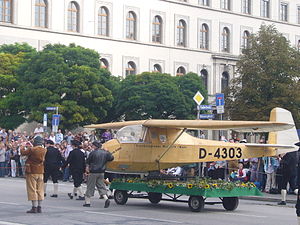
Schneider Grunau Baby
Grunau Baby III fra Wasserkuppe Museum, München Oktoberfest 2009
Schneider Grunau Baby var et ensædet svævefly, først bygget i Tyskland i 1931, og med over 6,000 eksemplarer bygget i mere end 20 lande. Flyet var relativt simpelt at bygge ud fra et sæt tegninger, det fløj godt, og det var solidt nok til at håndtere begrænset luftakrobatik og en hård landing i ny og næ.